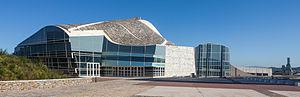
Saint-Jacques-de-Compostelle est une commune située dans la province de La Corogne, en communauté autonome de Galice, à mi-chemin entre La Corogne, la ville la plus importante de Galice et Pontevedra, la ville où le piéton est roi. C'est la capitale de la comarque du même nom et de la communauté autonome. À ce dernier titre, elle héberge le domaine du gouvernement et du Parlement de la communauté. Elle comptait 95 671 habitants en 2012.